T. P. O'Connor

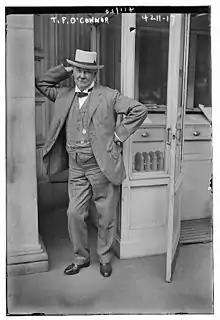

From 1905, he belonged to the central leadership of the United Irish League. Although in his later years he was often criticised for distancing himself from the Irish community, he remained the most prominent Irish nationalist politician in Great Britain, and was on close terms with each successive government, and with David Lloyd George in particular. During much of his time in parliament, he wrote a nightly sketch of proceedings there for the "Pall Mall Gazette". He was a highly popular and respected figure among MPs from all parties. At the 1918 general election, following the retirement of Liberal-Labour MP Thomas Burt, O'Connor became "Father of the House of Commons", and ultimately would achieve unbroken service of 49 years, 215 days.